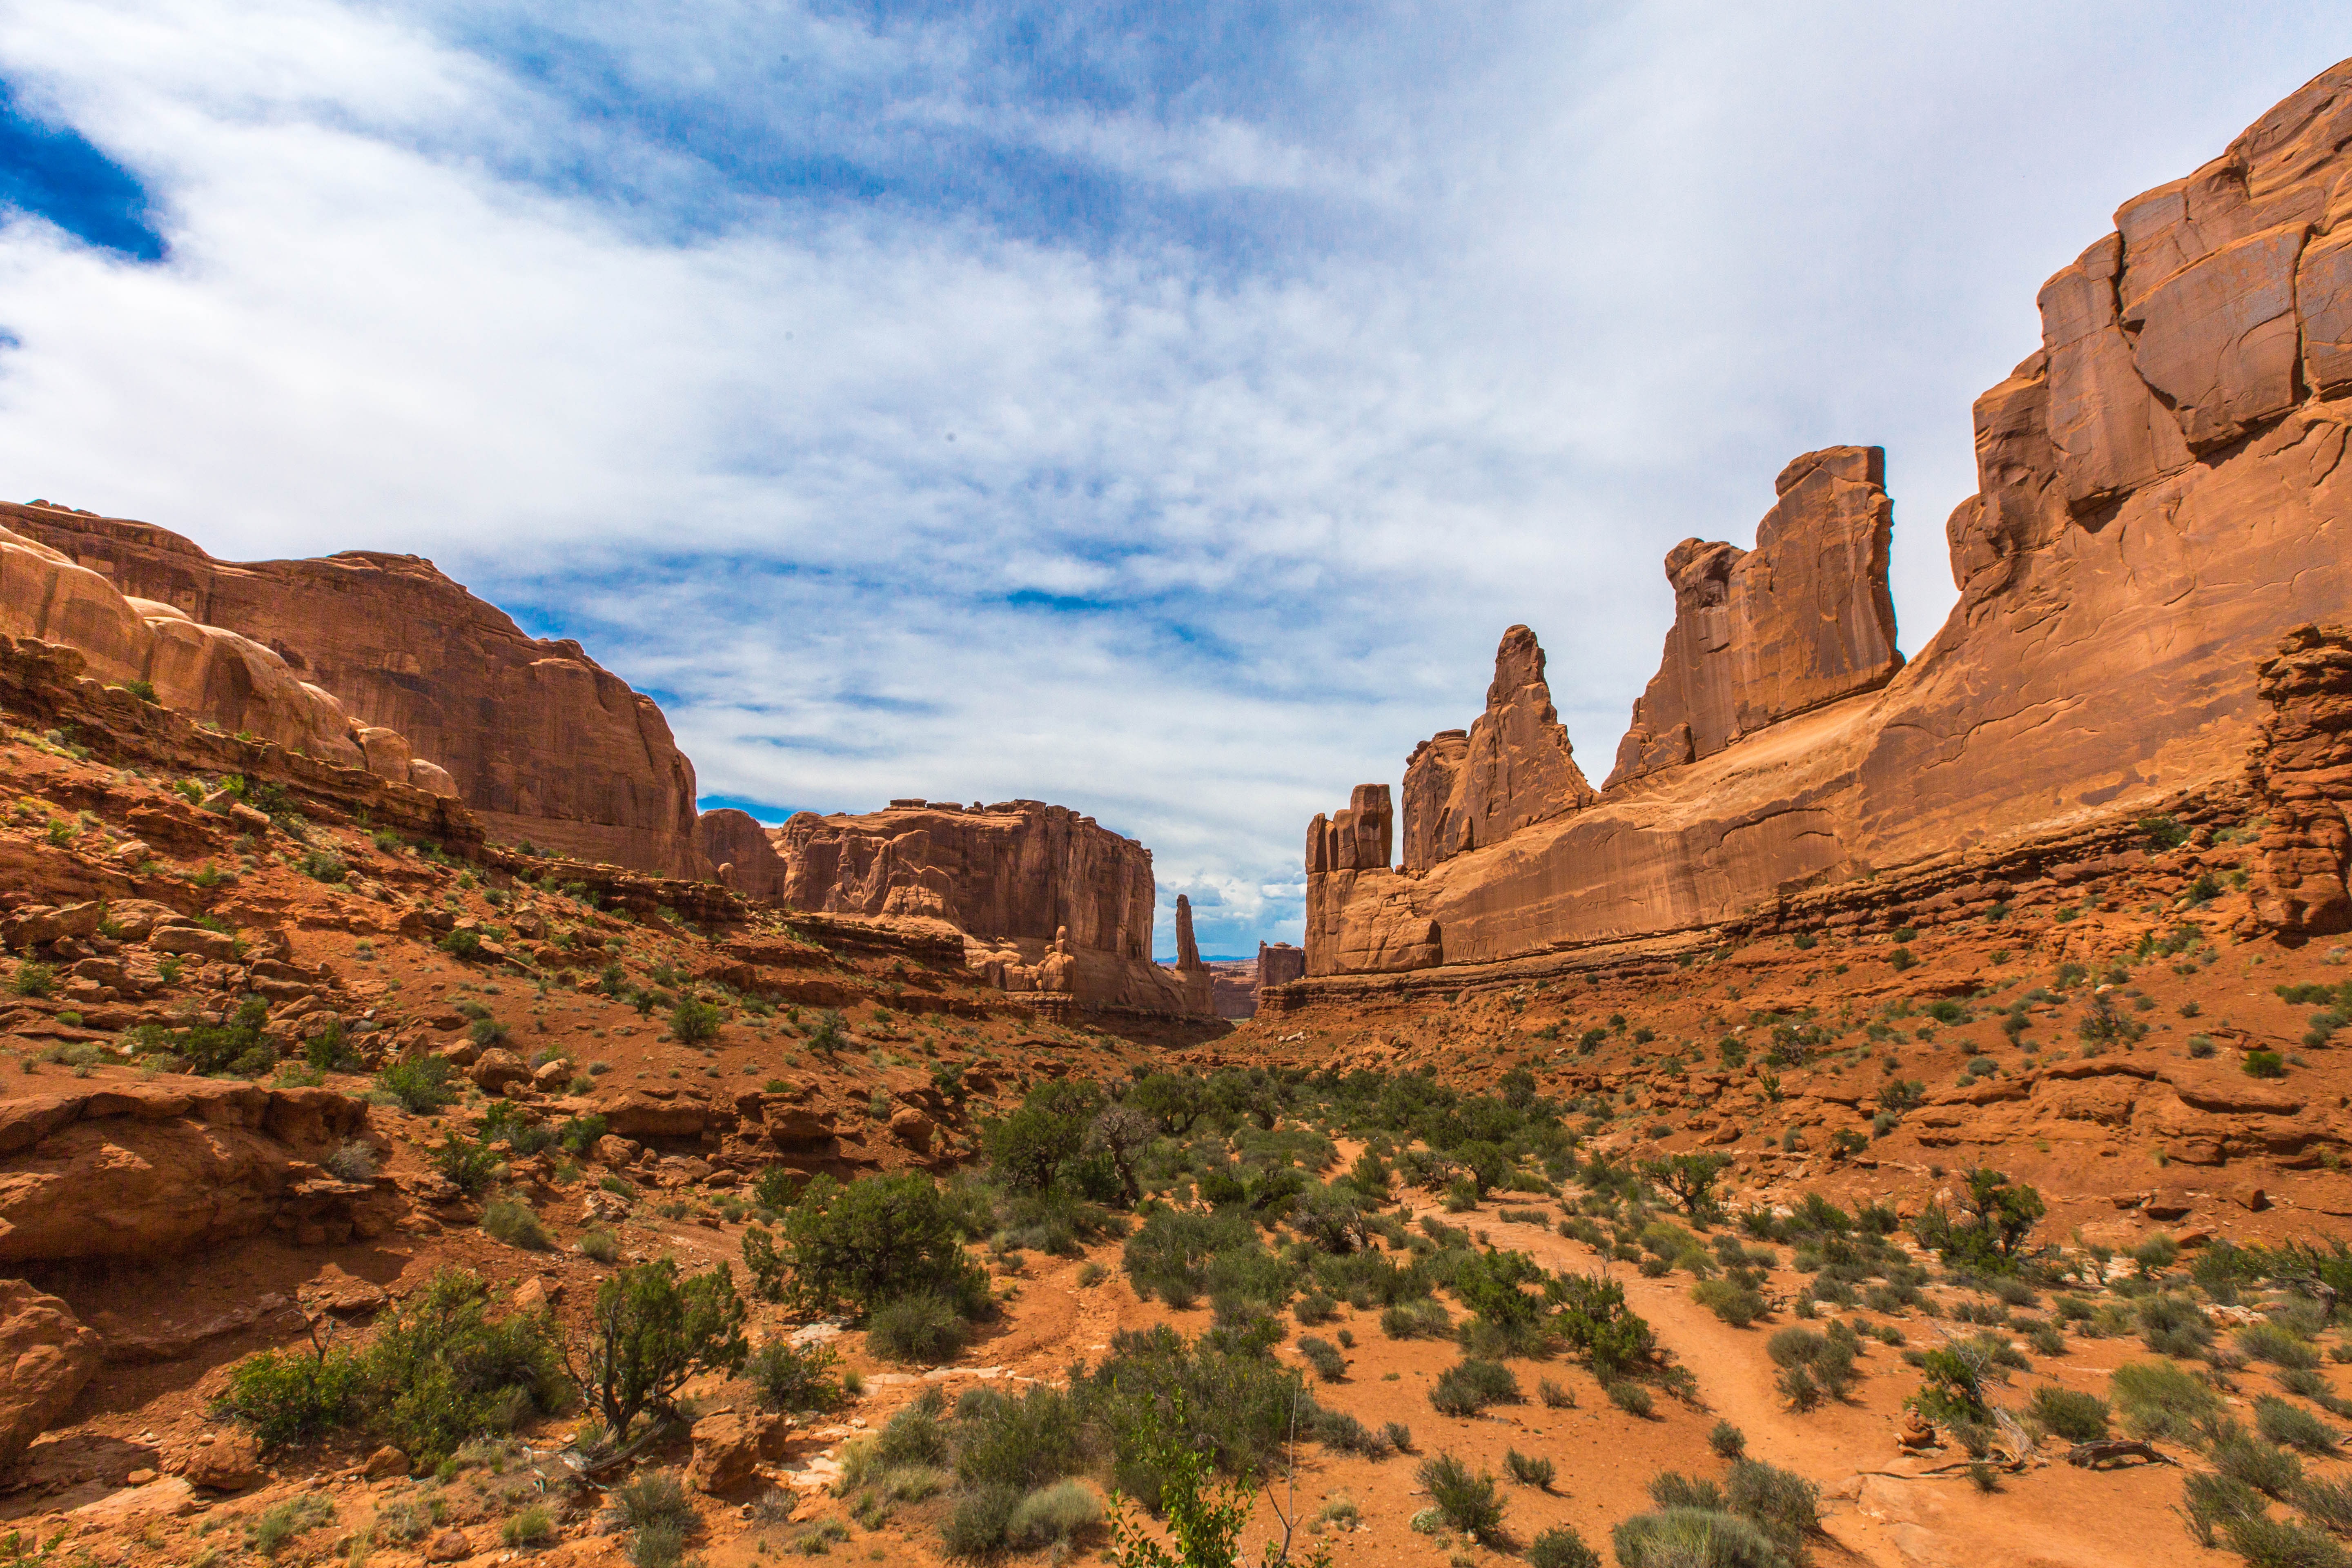
landscape, nature, outdoor, rock, wilderness, hiking, desert, adventure, sandstone, valley, stone, travel, formation, cliff, arch, orange, spring, golden, red, natural, park, usa, america, two, canyon, colorful, trip, terrain, national park, erosion, rocks, national, geology, arches, traveling, utah, badlands, double, plateau, united, geological, preserve, southwest, moab, unique, states, wadi, butte, park avenue, landform, natural environment, geographical feature